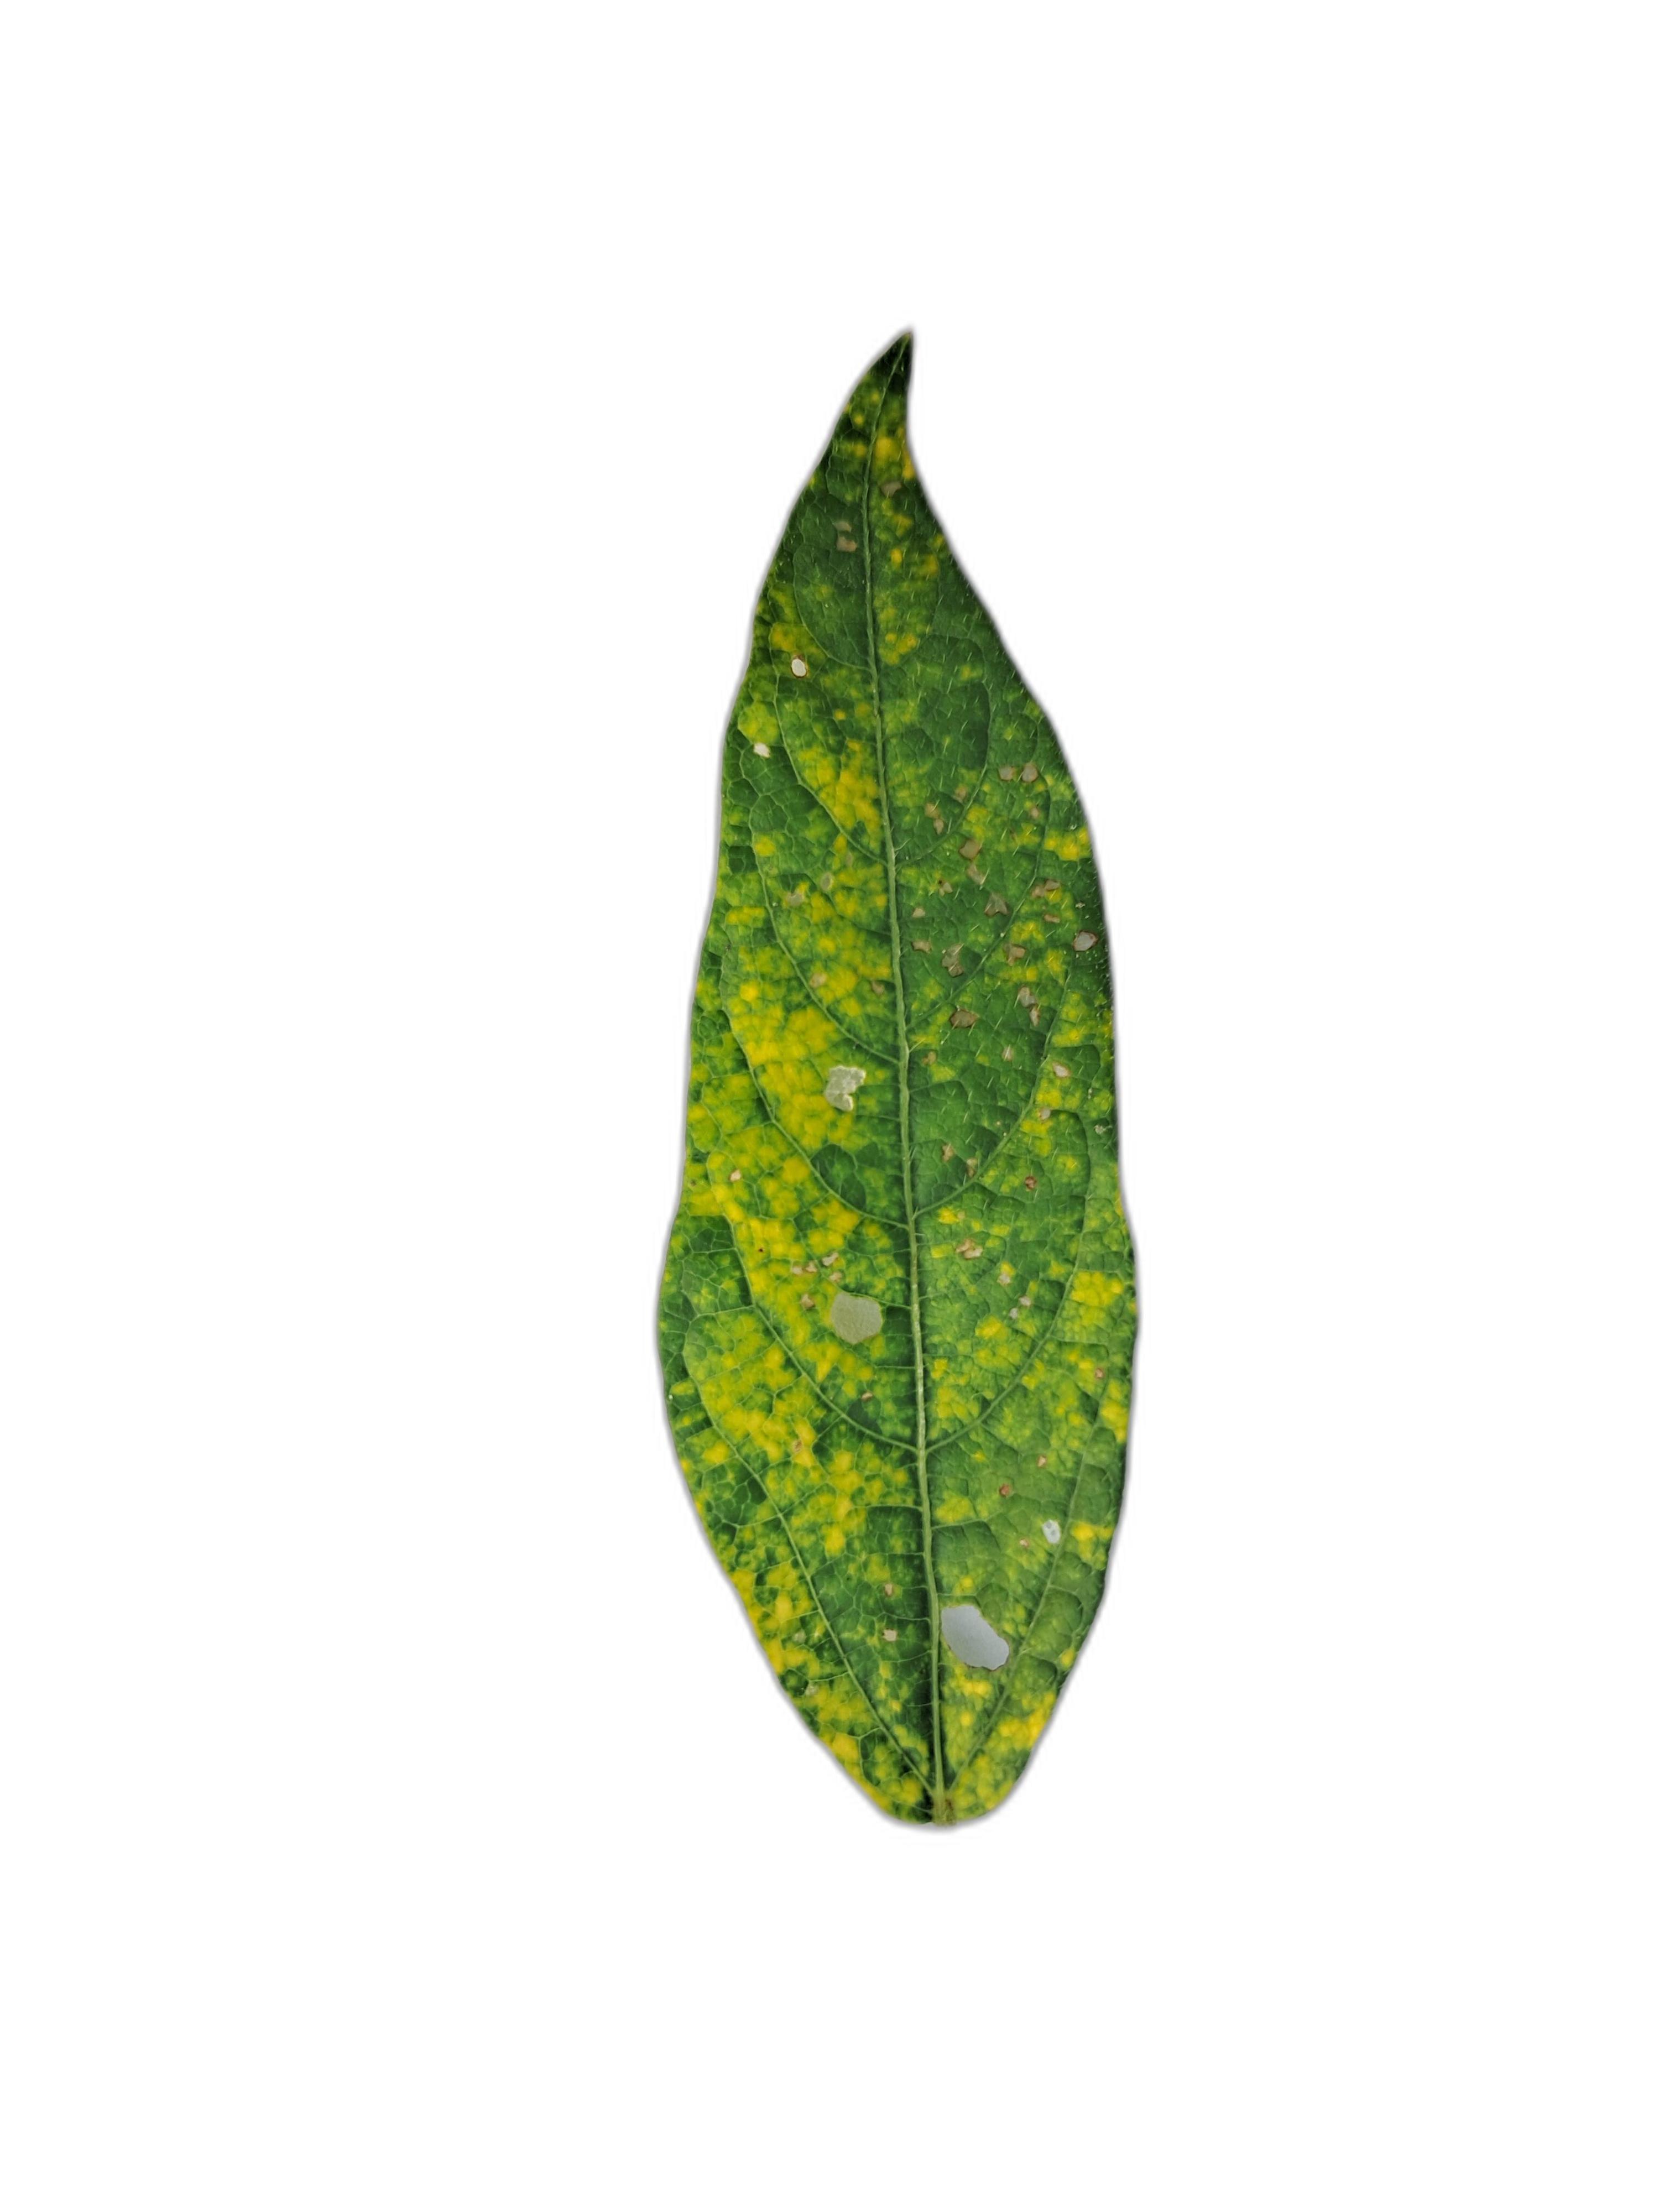
Label: Yellow Mosaic